Plautia Urgulanilla

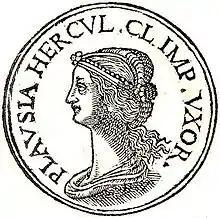
Plautia Urgulanilla from Guillaume Rouillé's "Promptuarii Iconum Insigniorum", 1553.

Plautia Urgulanilla was the first wife of the future Roman Emperor Claudius. They were married circa 9 AD, when he was 18 years old. Suetonius writes that they were divorced in 24 AD on the grounds of her scandalous love affairs and the suspicion of murder.